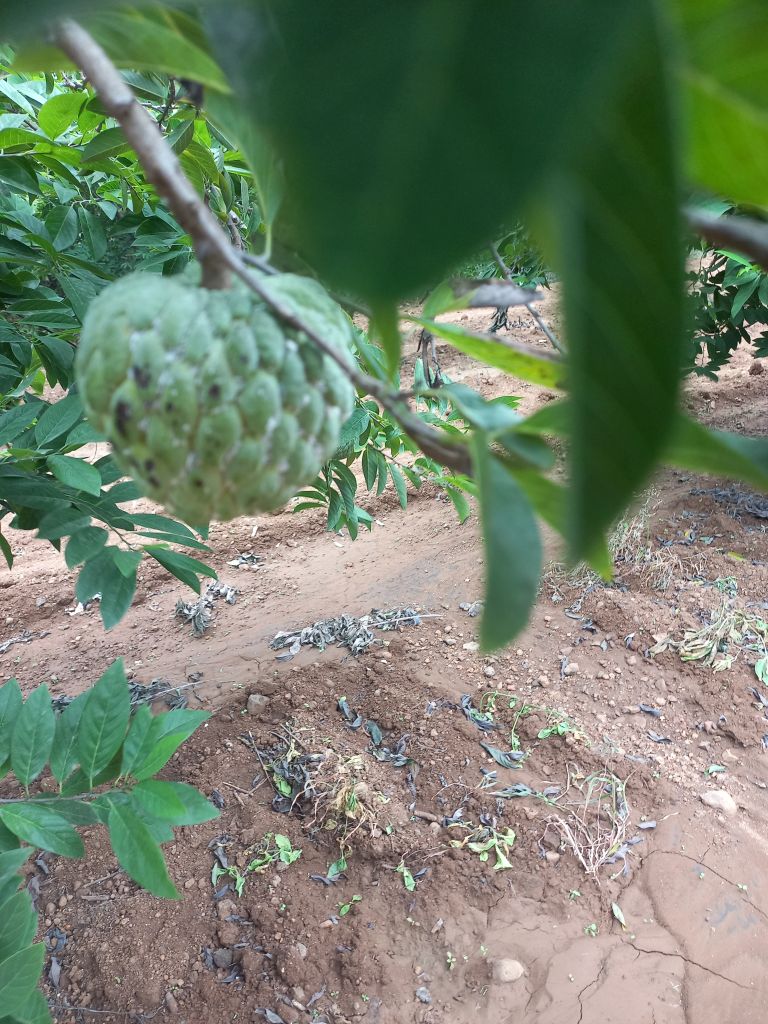
Disease label: Mealy Bug